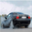
Label: automobile